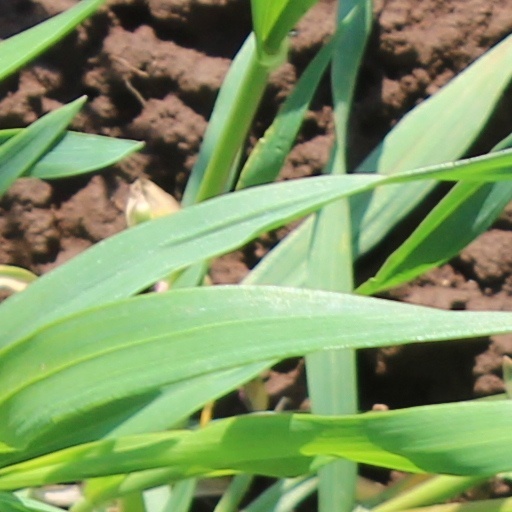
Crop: wheat